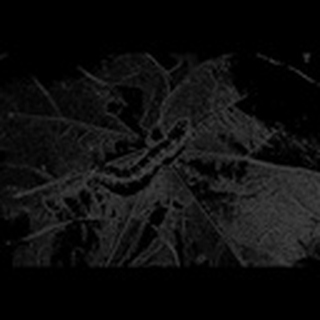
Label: cotton_army_worm